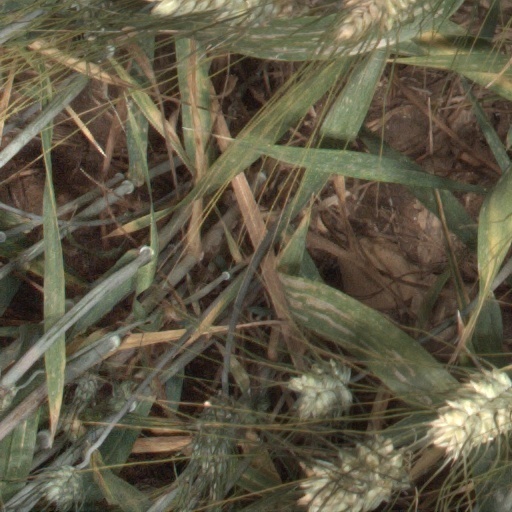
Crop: wheat